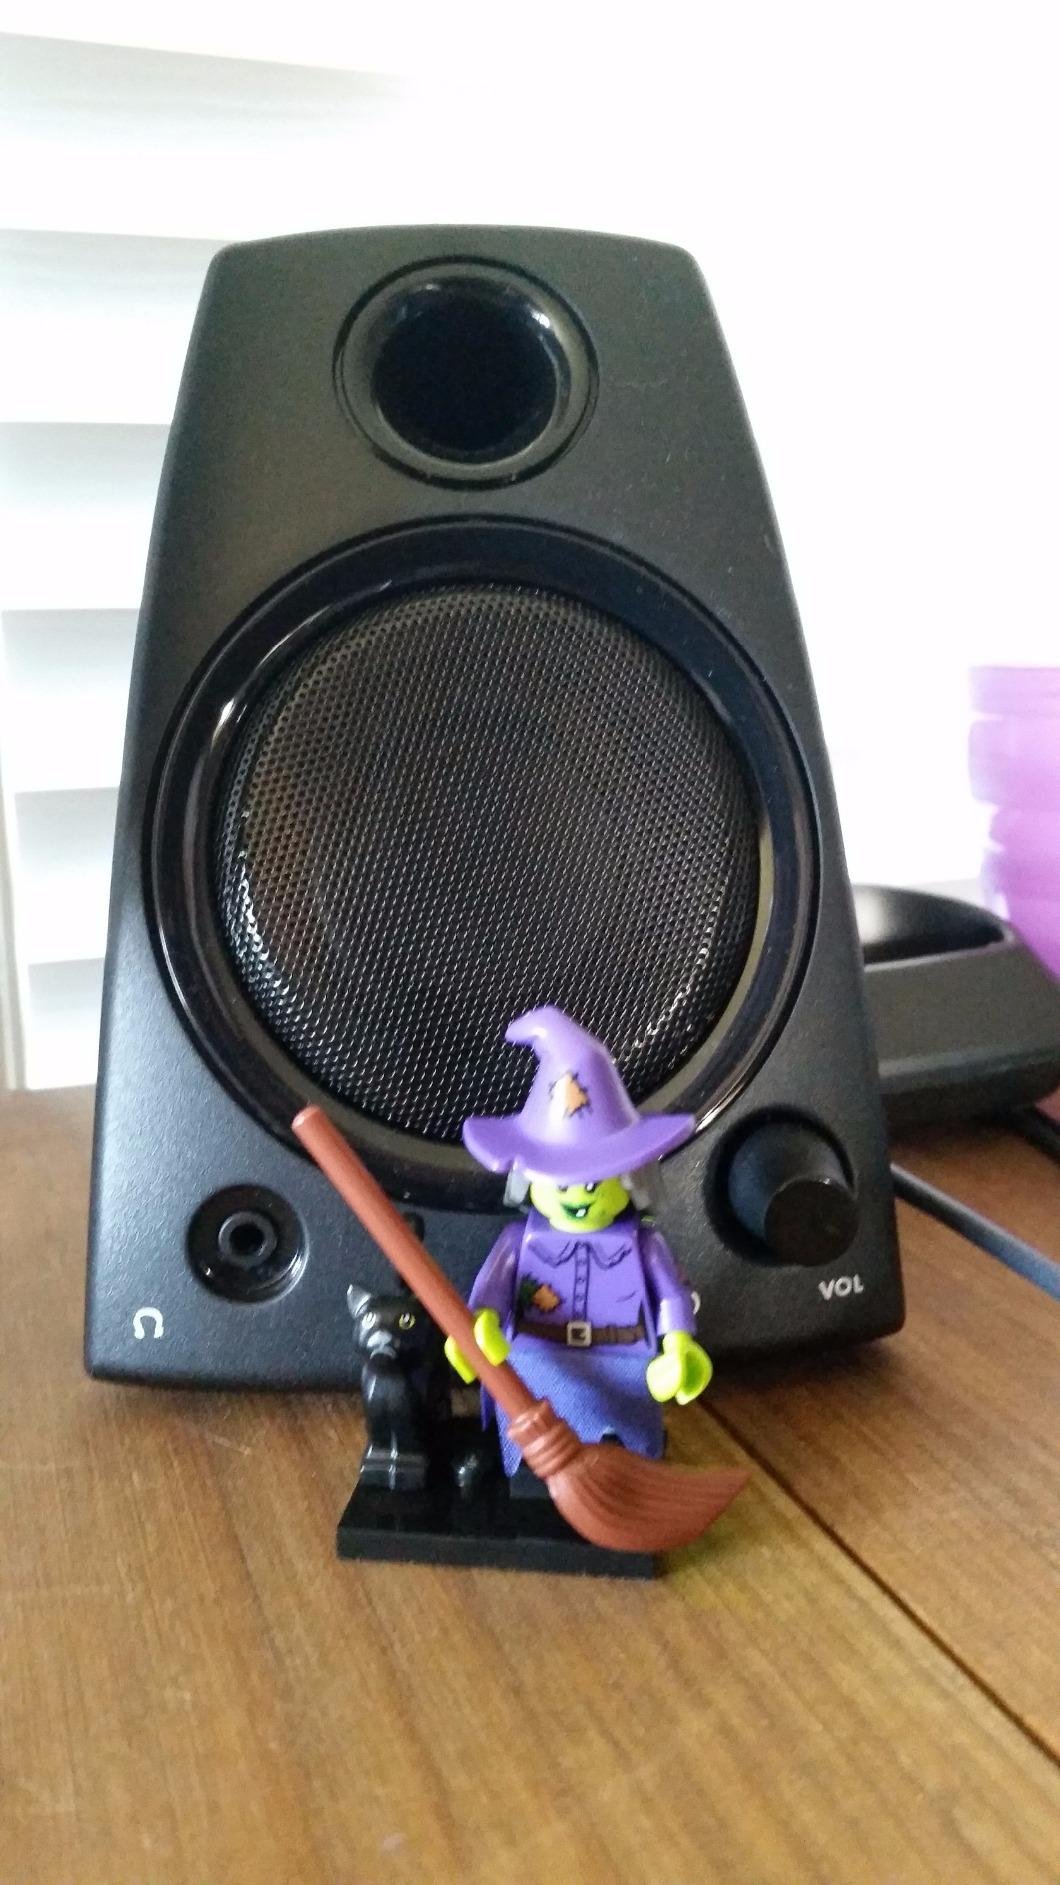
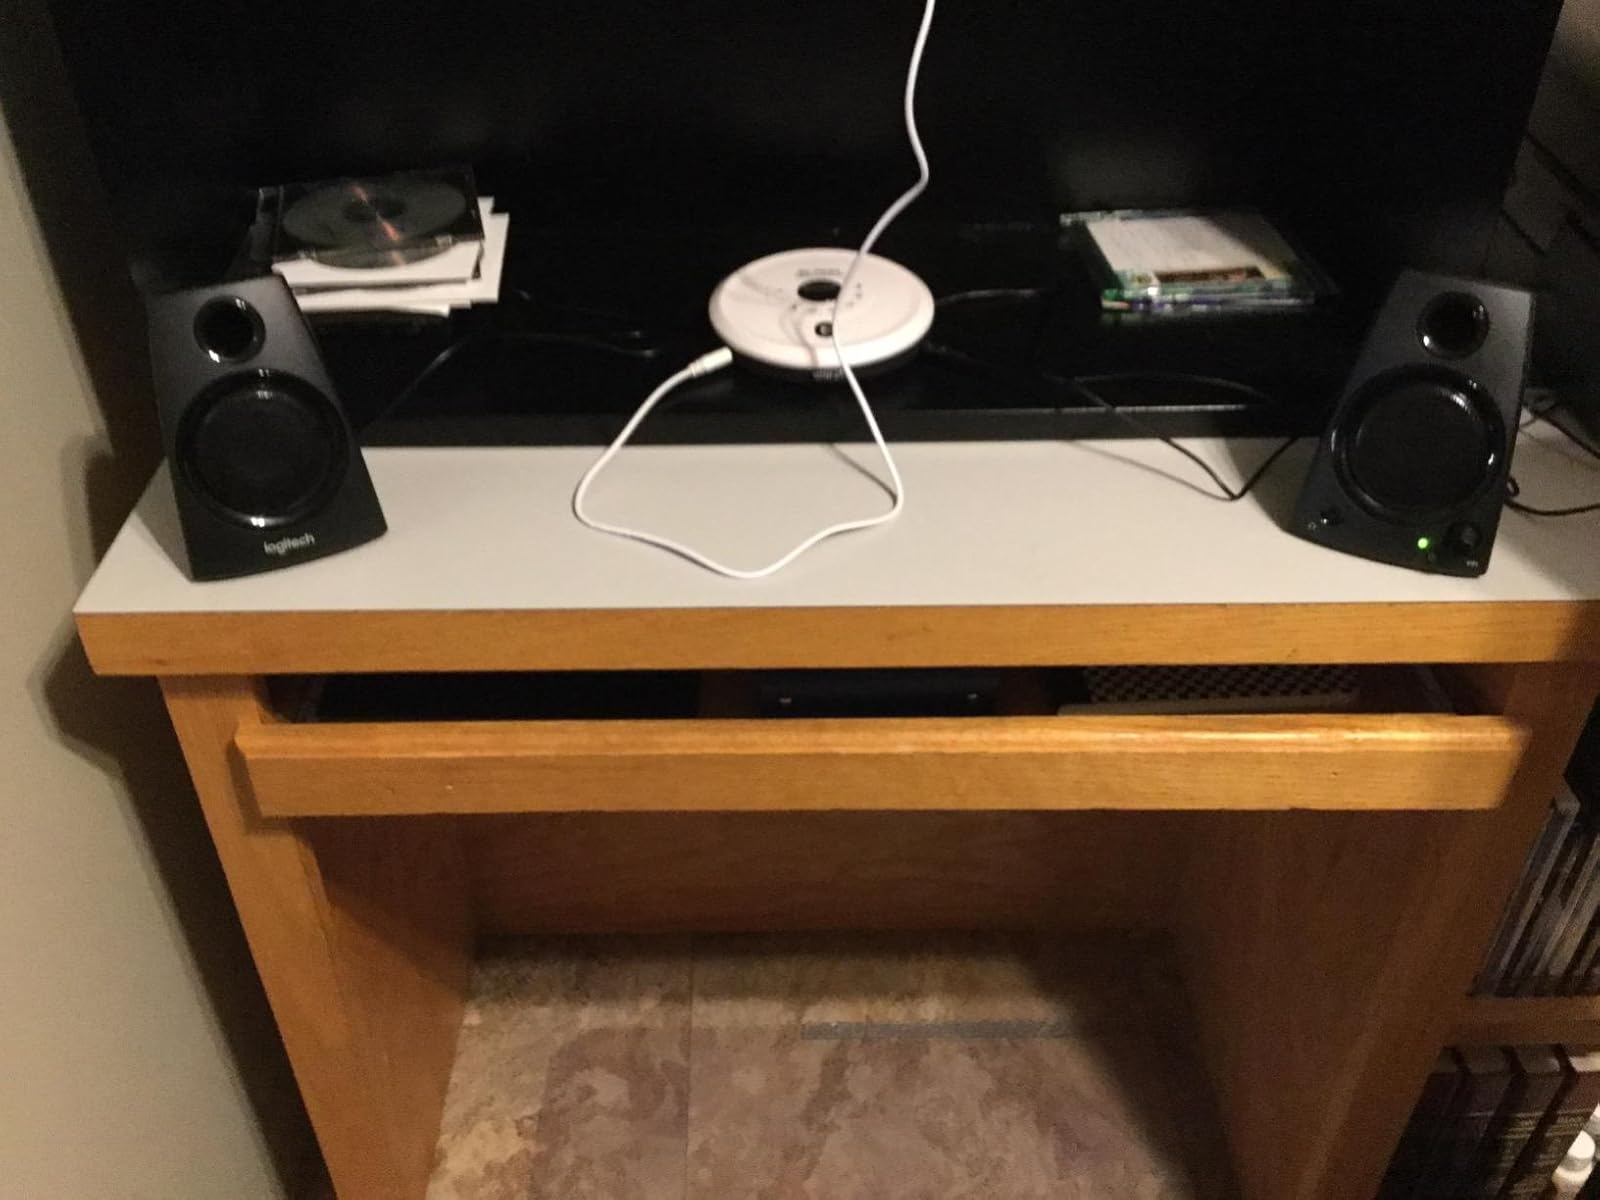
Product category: speaker
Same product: yes